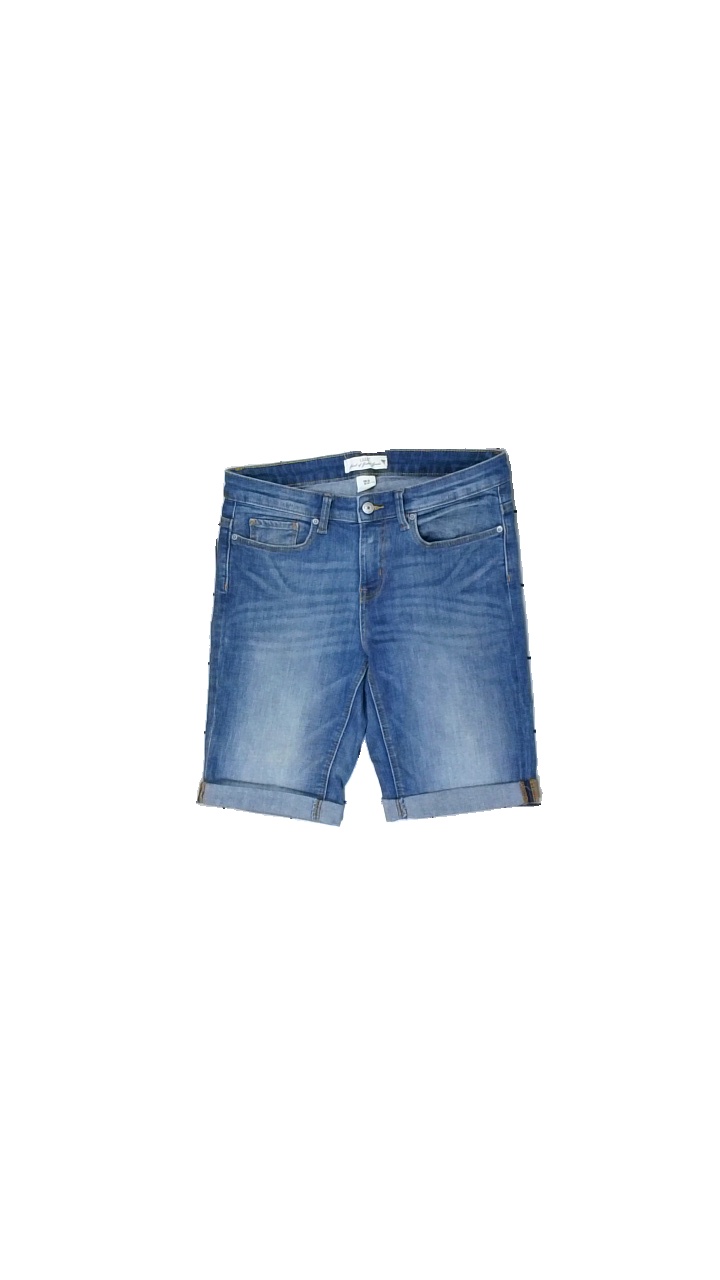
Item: Shorts (Ladies)
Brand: Logg (h&m)
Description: Blue LOGG jeans shorts, size 28 (EU size 38).
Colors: Blue
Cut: Regular
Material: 100% cotton
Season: Summer
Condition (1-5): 4
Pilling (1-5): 5
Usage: Reuse
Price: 100-150